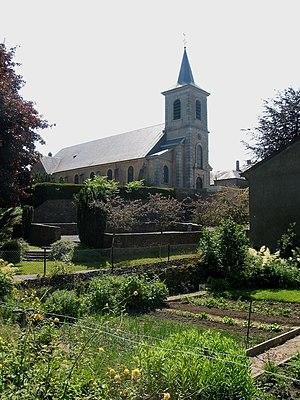
Tintigny (Belgique)